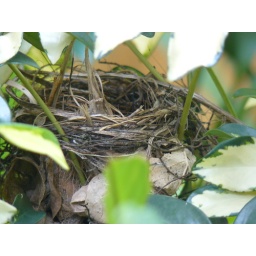
Even little birds can find a cosy place to build their home in this peaceful garden